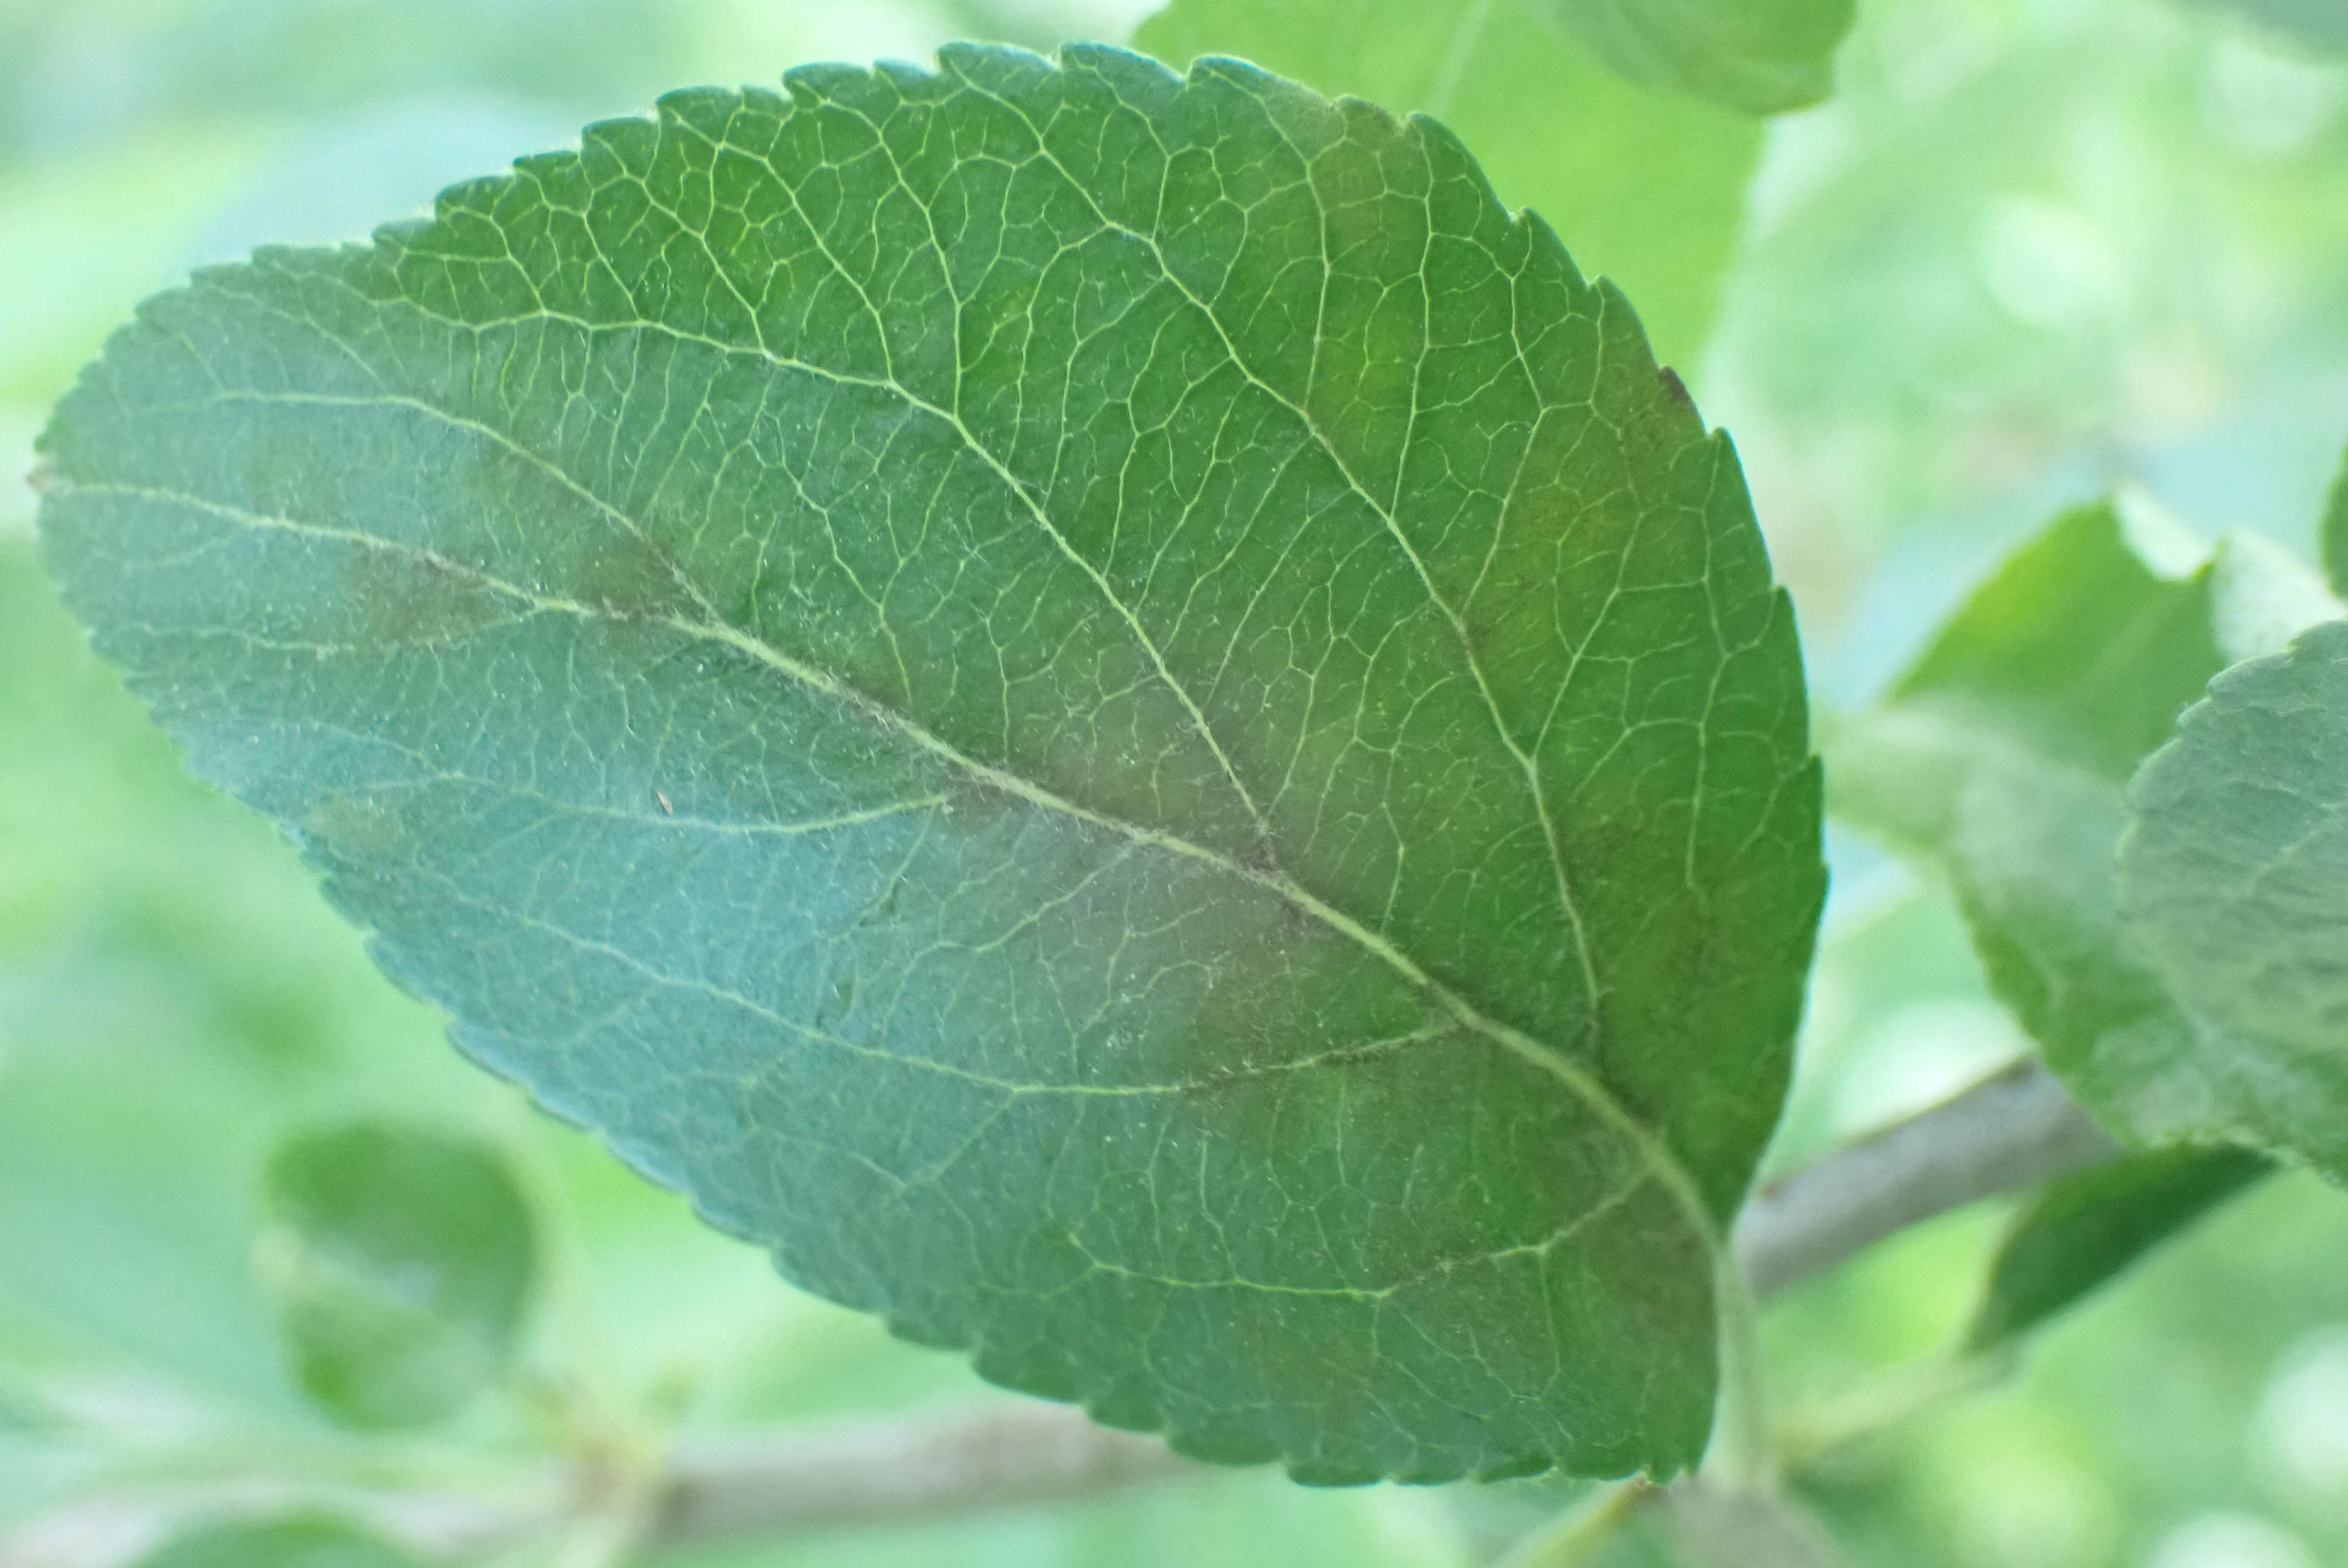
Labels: scab